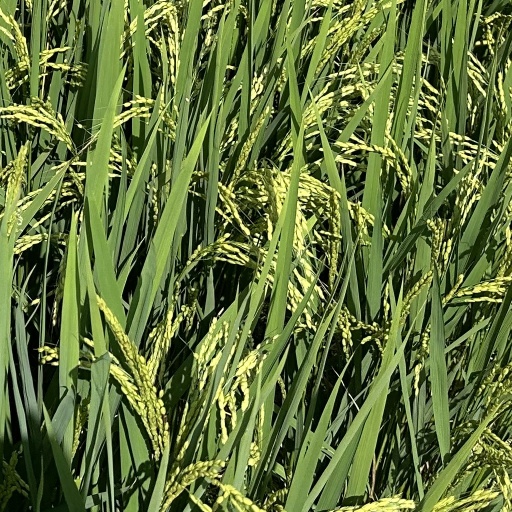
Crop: rice